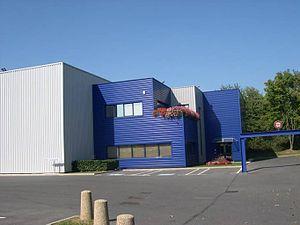
Une entreprise de la zone industrielle de Torcy
Torcy est une commune française située dans le département de Seine-et-Marne en région Île-de-France qui cumule les statuts de chef-lieu d'arrondissement et de canton.